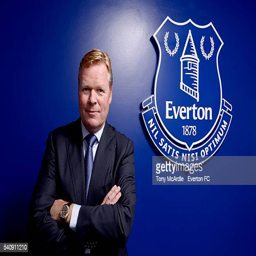
footballer poses for a photo after his first press conference as manager